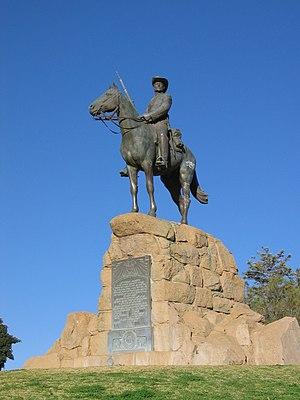
Windhoek est une ville d'Afrique australe, capitale de la république de Namibie depuis son indépendance en 1990, après avoir été celle de la colonie allemande puis sud-africaine du Sud-Ouest africain. Située dans le centre de la Namibie à 1 700 mètres d'altitude, elle est la plus grande ville du pays et son centre politique, culturel, économique, financier et social.
Le Reiterdenkmal est le nom sous lequel est plus connu l'emblématique statue équestre du cavalier du Sud-Ouest située depuis 1912 à Windhoek en Namibie. Ce monument honore les soldats et les civils allemands morts durant la guerre contre les Héréros et l'expédition du Kalahari dans le Sud-Ouest africain allemand. Elle représente un cavalier allemand de la Schutztruppe en grand uniforme avec sacoche et fusil.